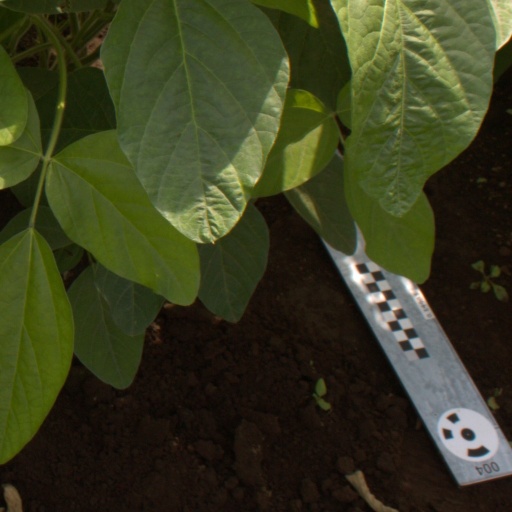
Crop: soybean